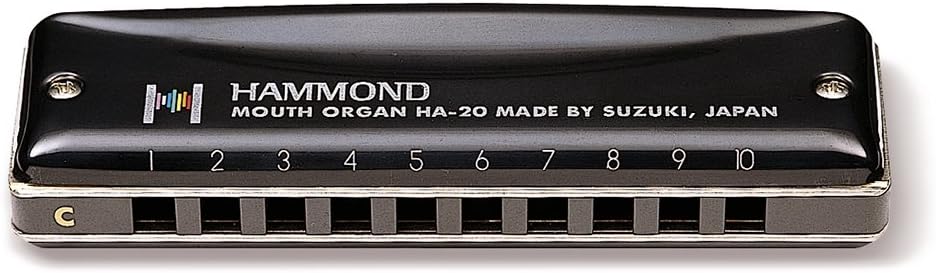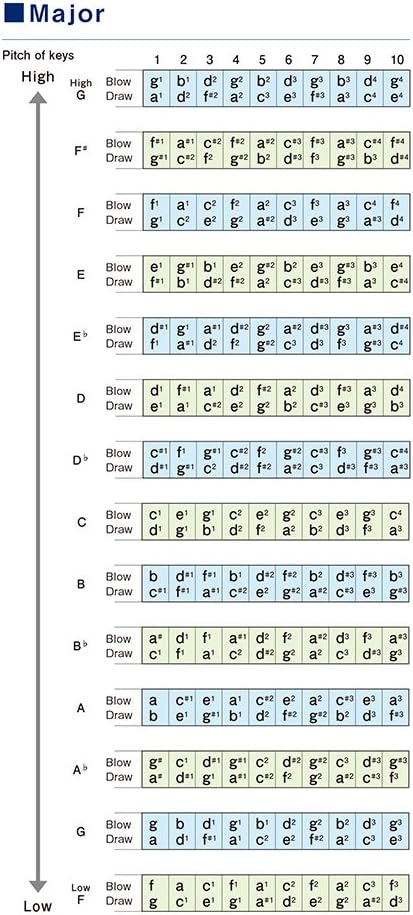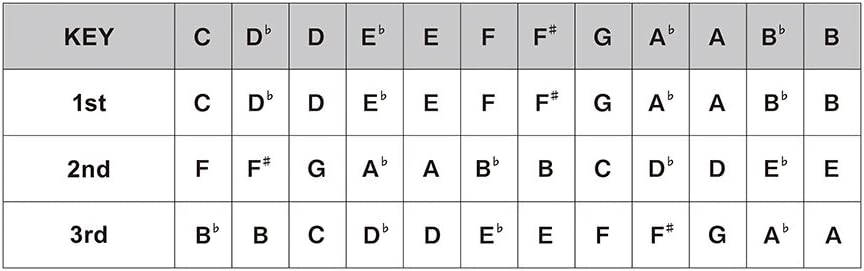
SUZUKI Harmonica, Bb Promaster-Hammond
Category: Musical Instruments
Ever wanted a Hammond organ that will fit in your pocket? Look no further. The ha-20 Pro master Hammond harmonica carries the colored Hammond organ logo, which looks great against its black shell. Immediately you will be addicted to its beautiful sound. The ha-20 Suzuki harmonica features Phosphor bronze reeds and includes a hard-shell carrying case.
Features: 10-Hole diatonic | Phosphor bronze reeds | Hard-shell carrying case